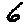
Label: 6